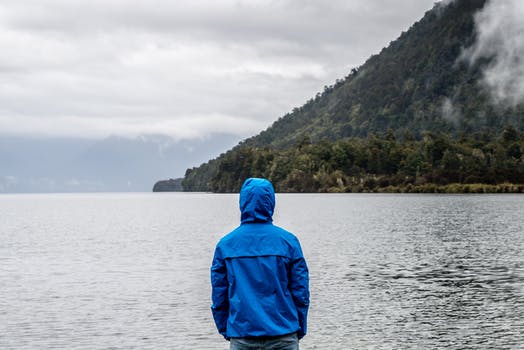
Label: No Watermark